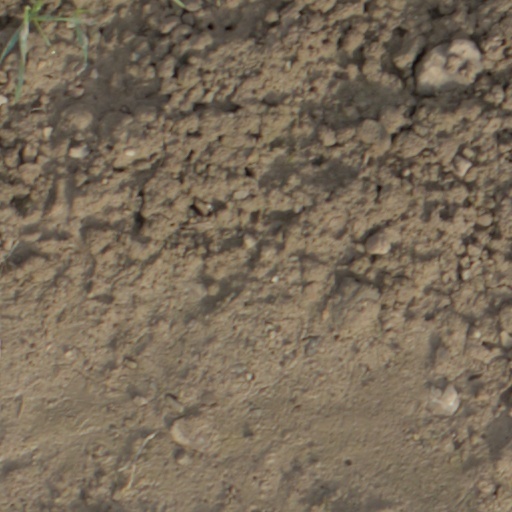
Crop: wheat